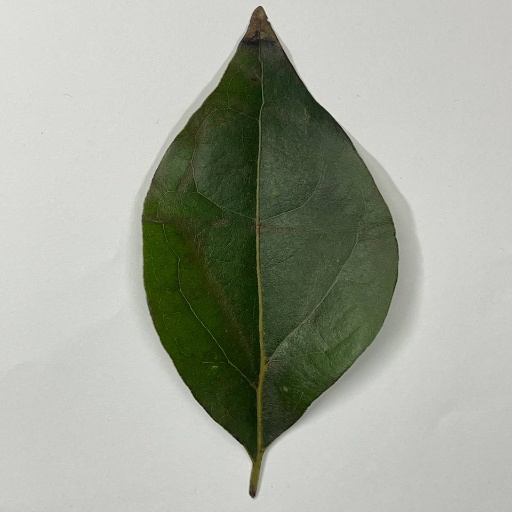
Species: Camphor
Leaf condition: Healthy Leaf